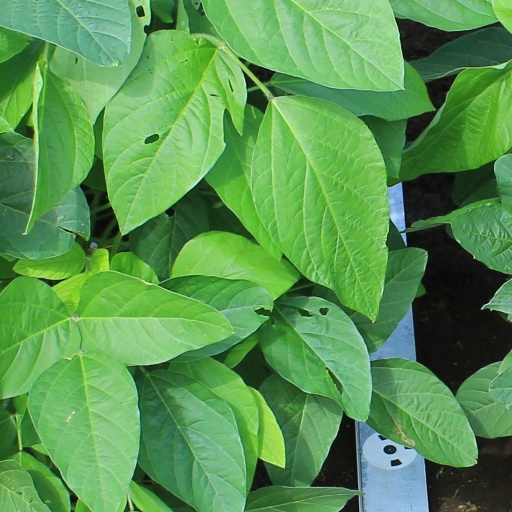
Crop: soybean